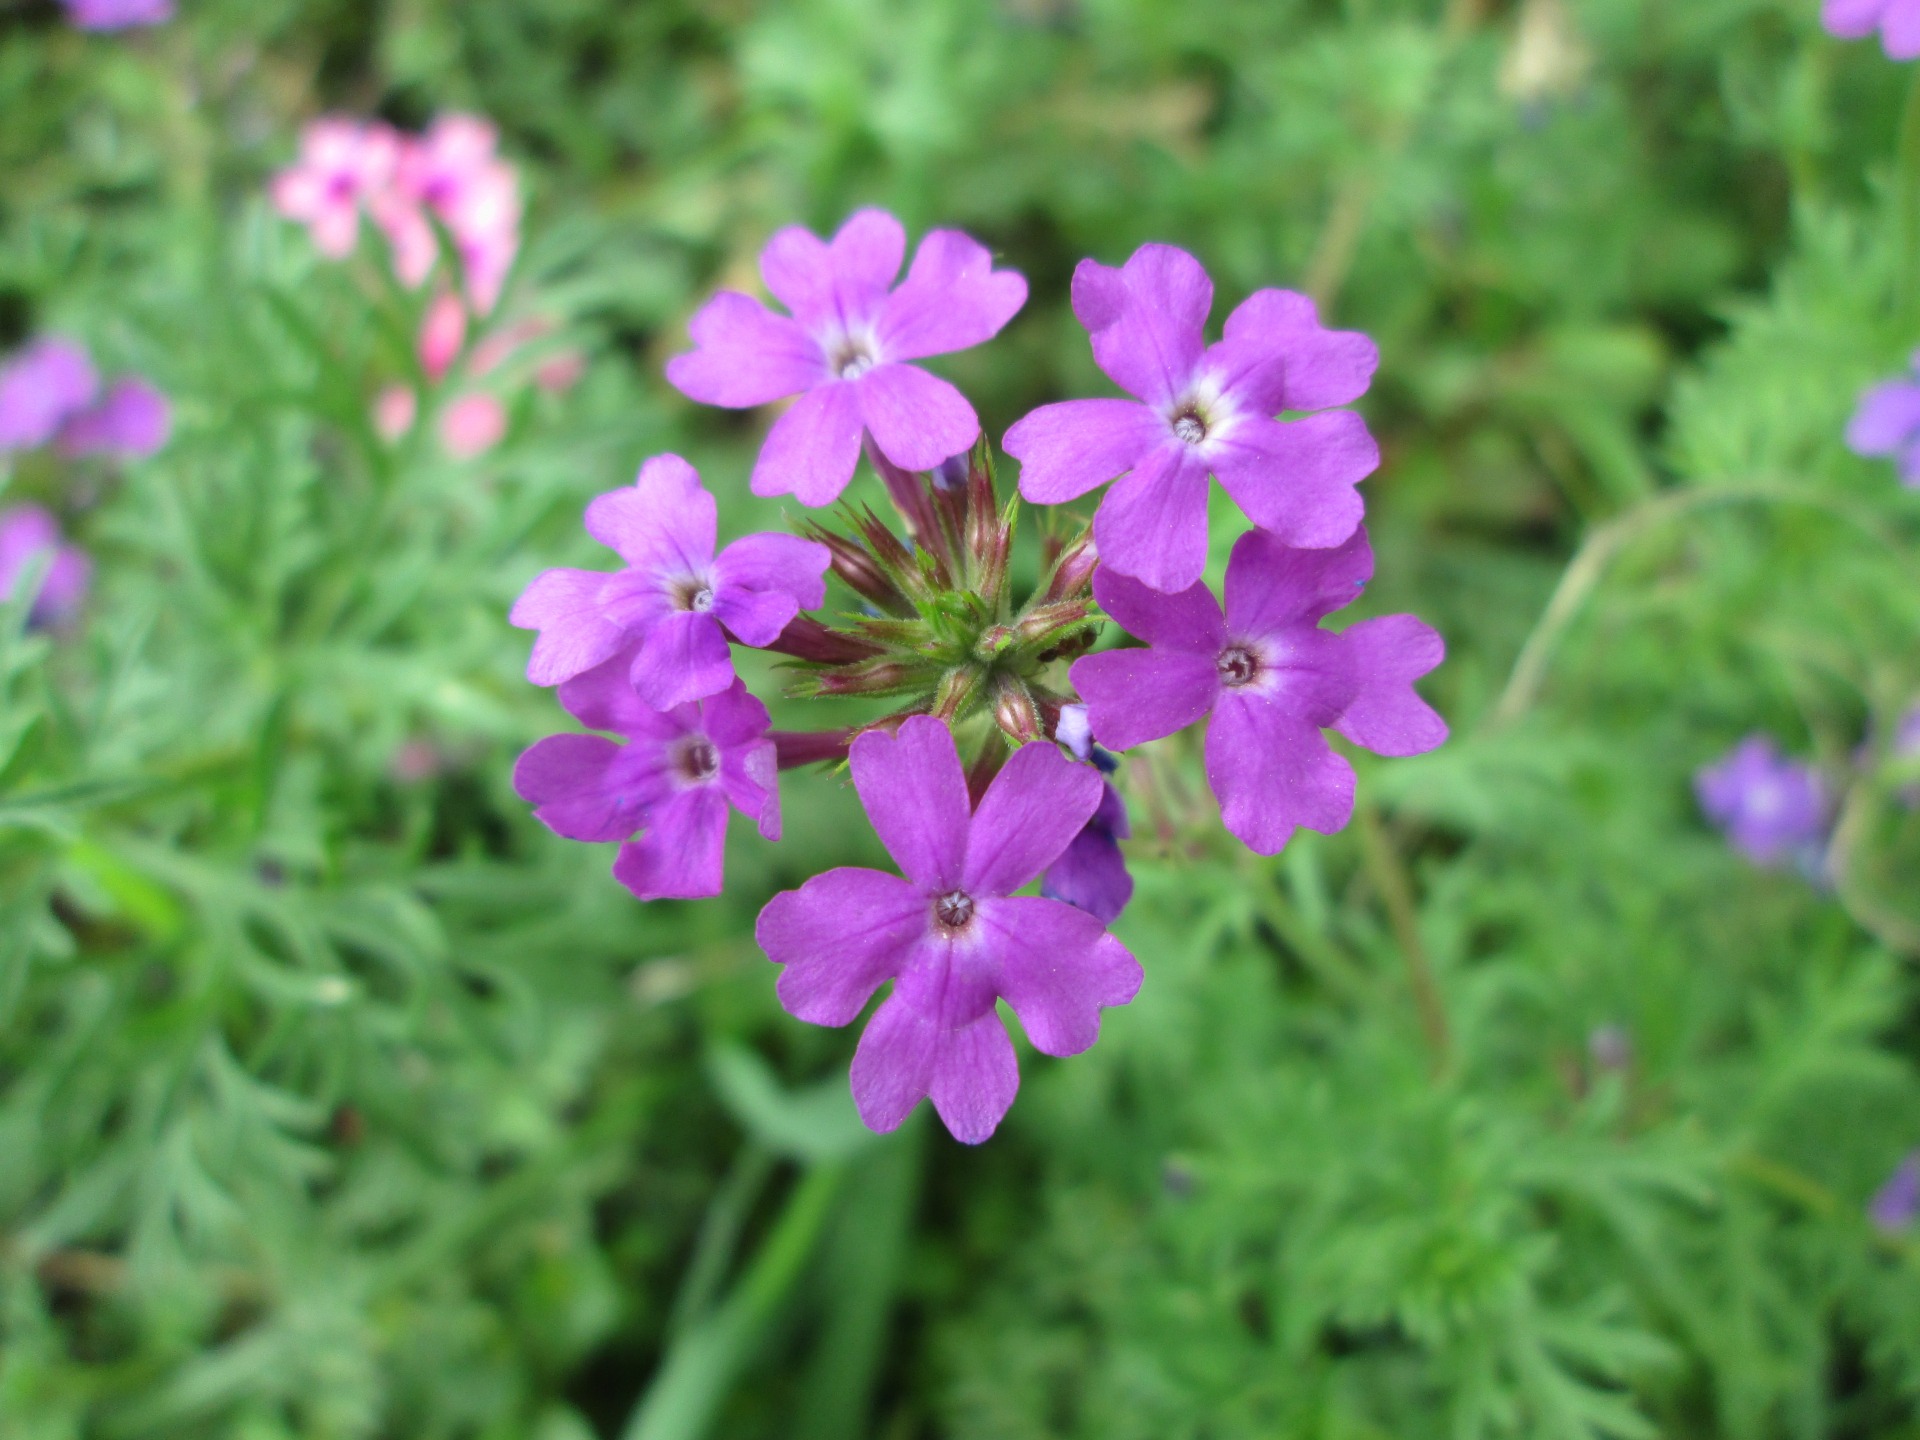
plant, flower, purple, herb, park, garden, flora, groundcover, flowering plant, verbena, herbaceous plant, subshrub, verbena family, aubretia, annual plant, pink family, dame's rocket, phlox family